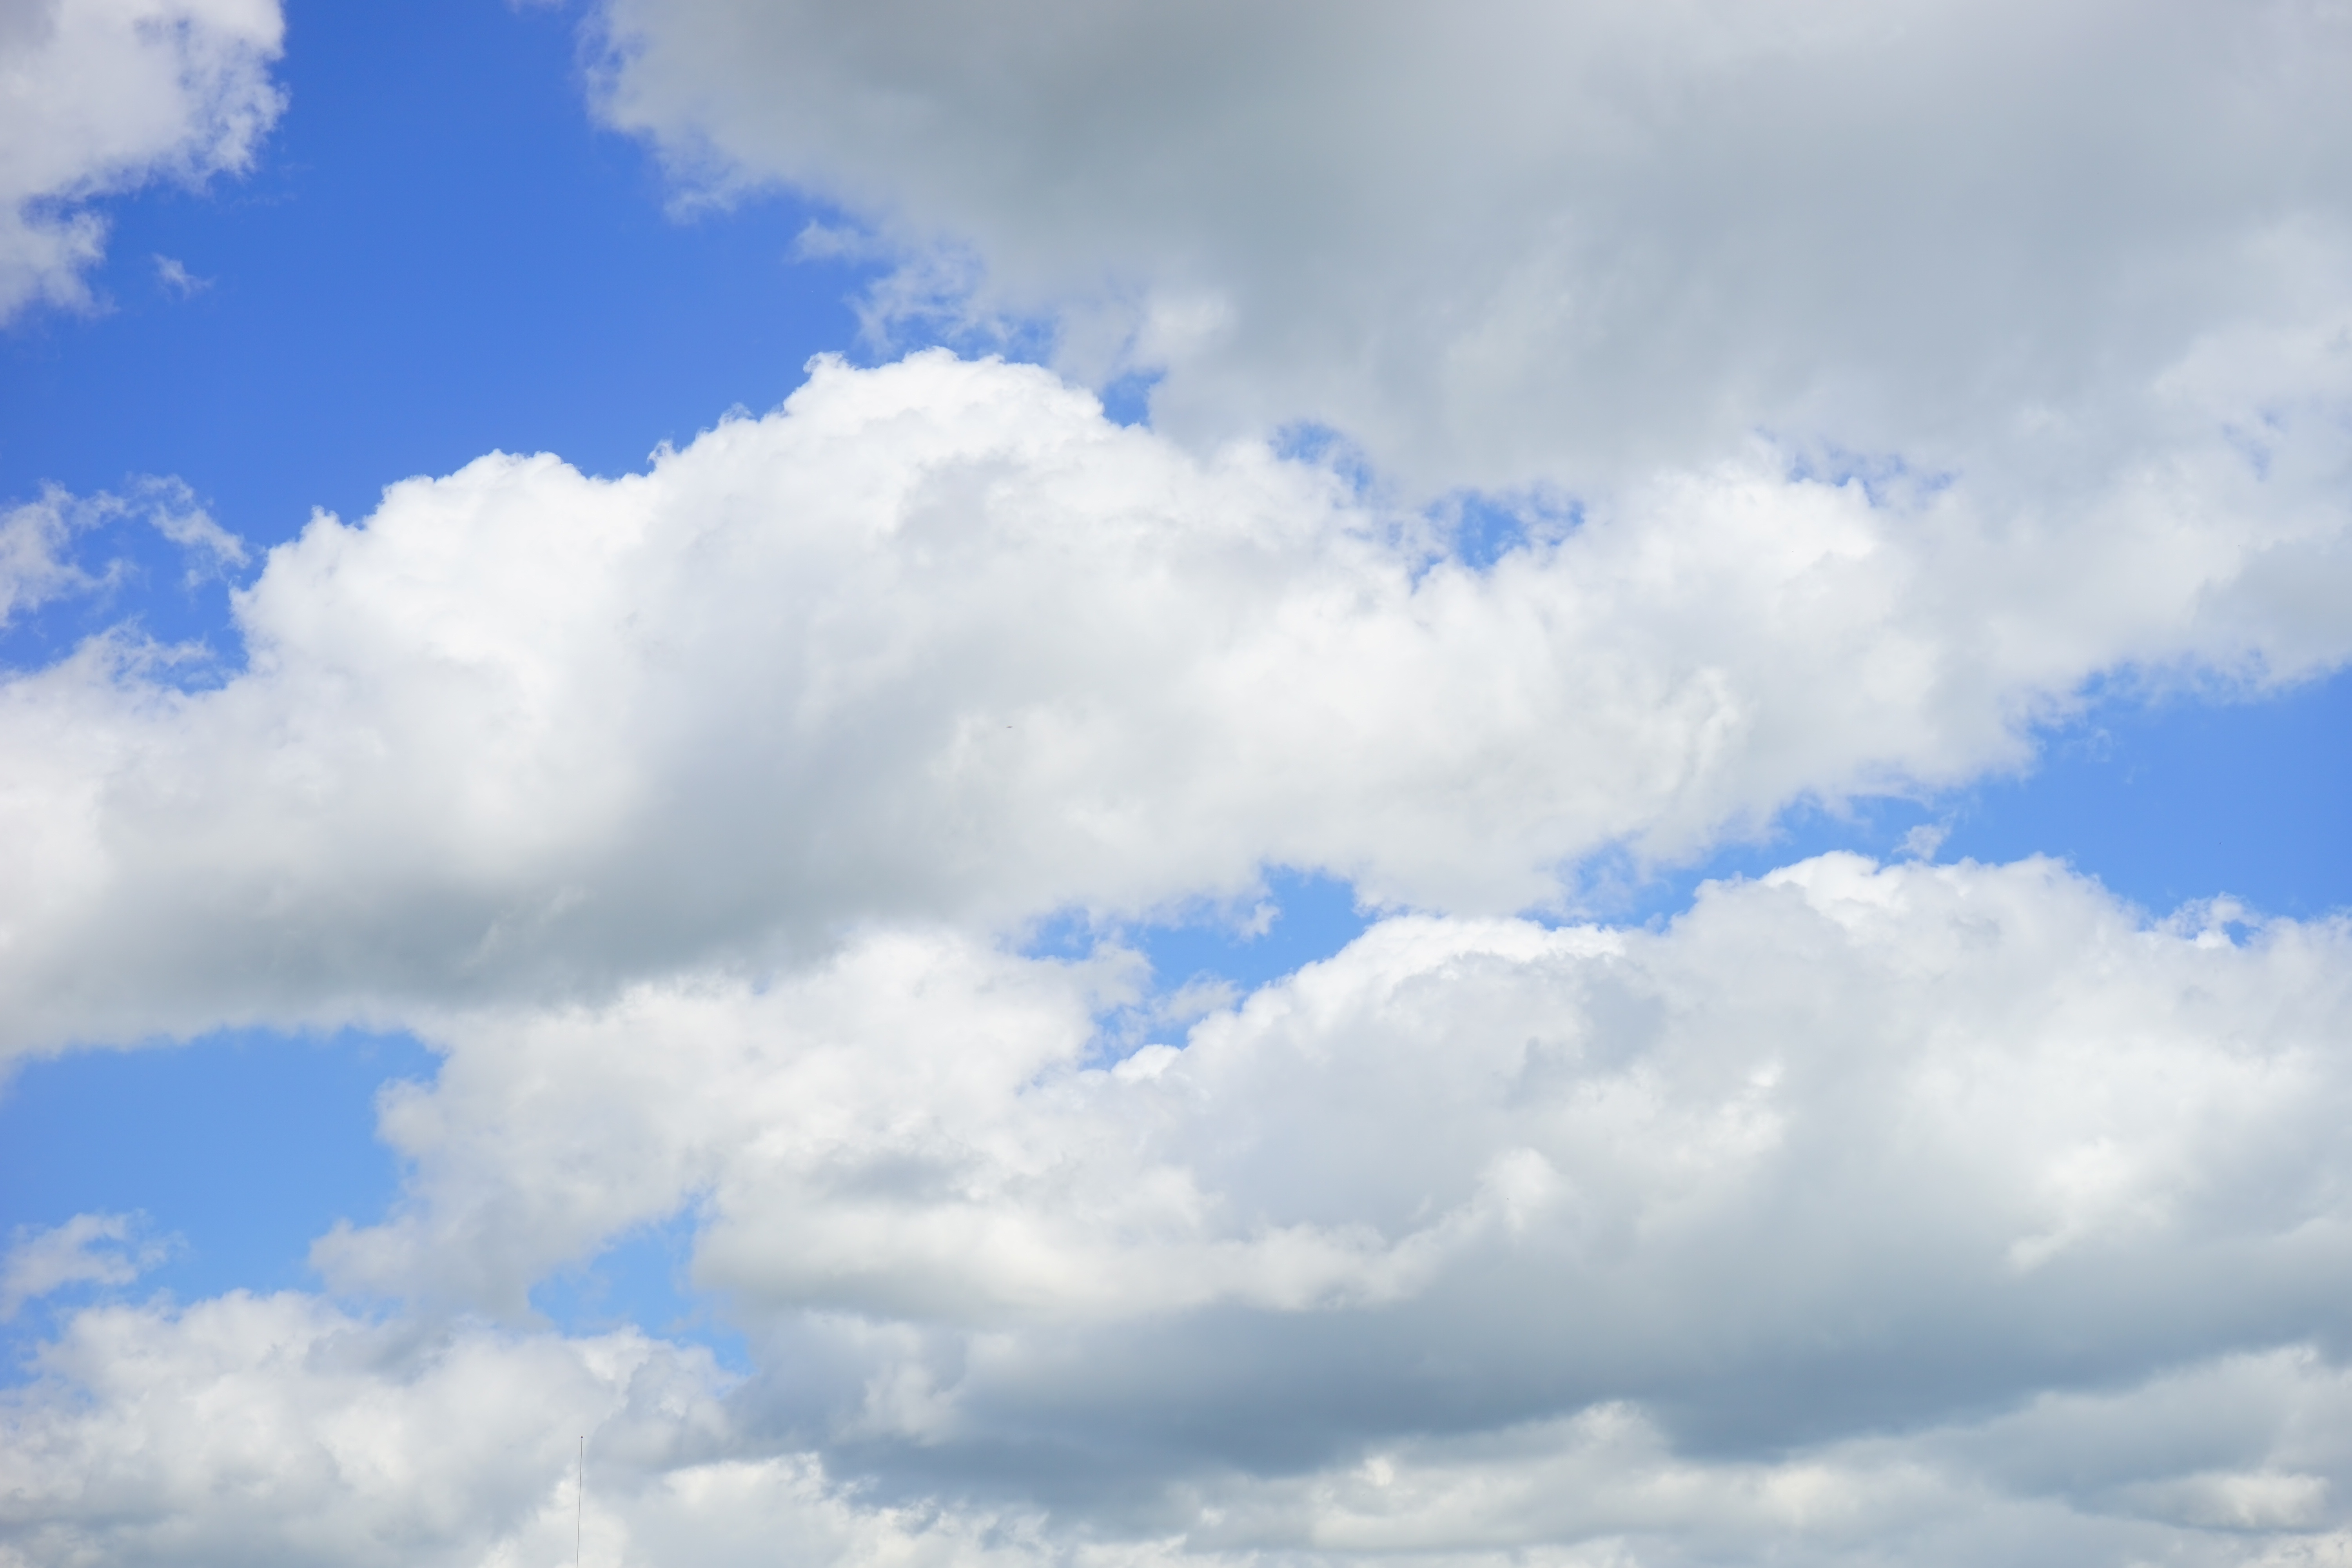
horizon, cloud, sky, white, atmosphere, daytime, cumulus, blue, clouds, summer day, meteorological phenomenon, summer clouds, atmosphere of earth